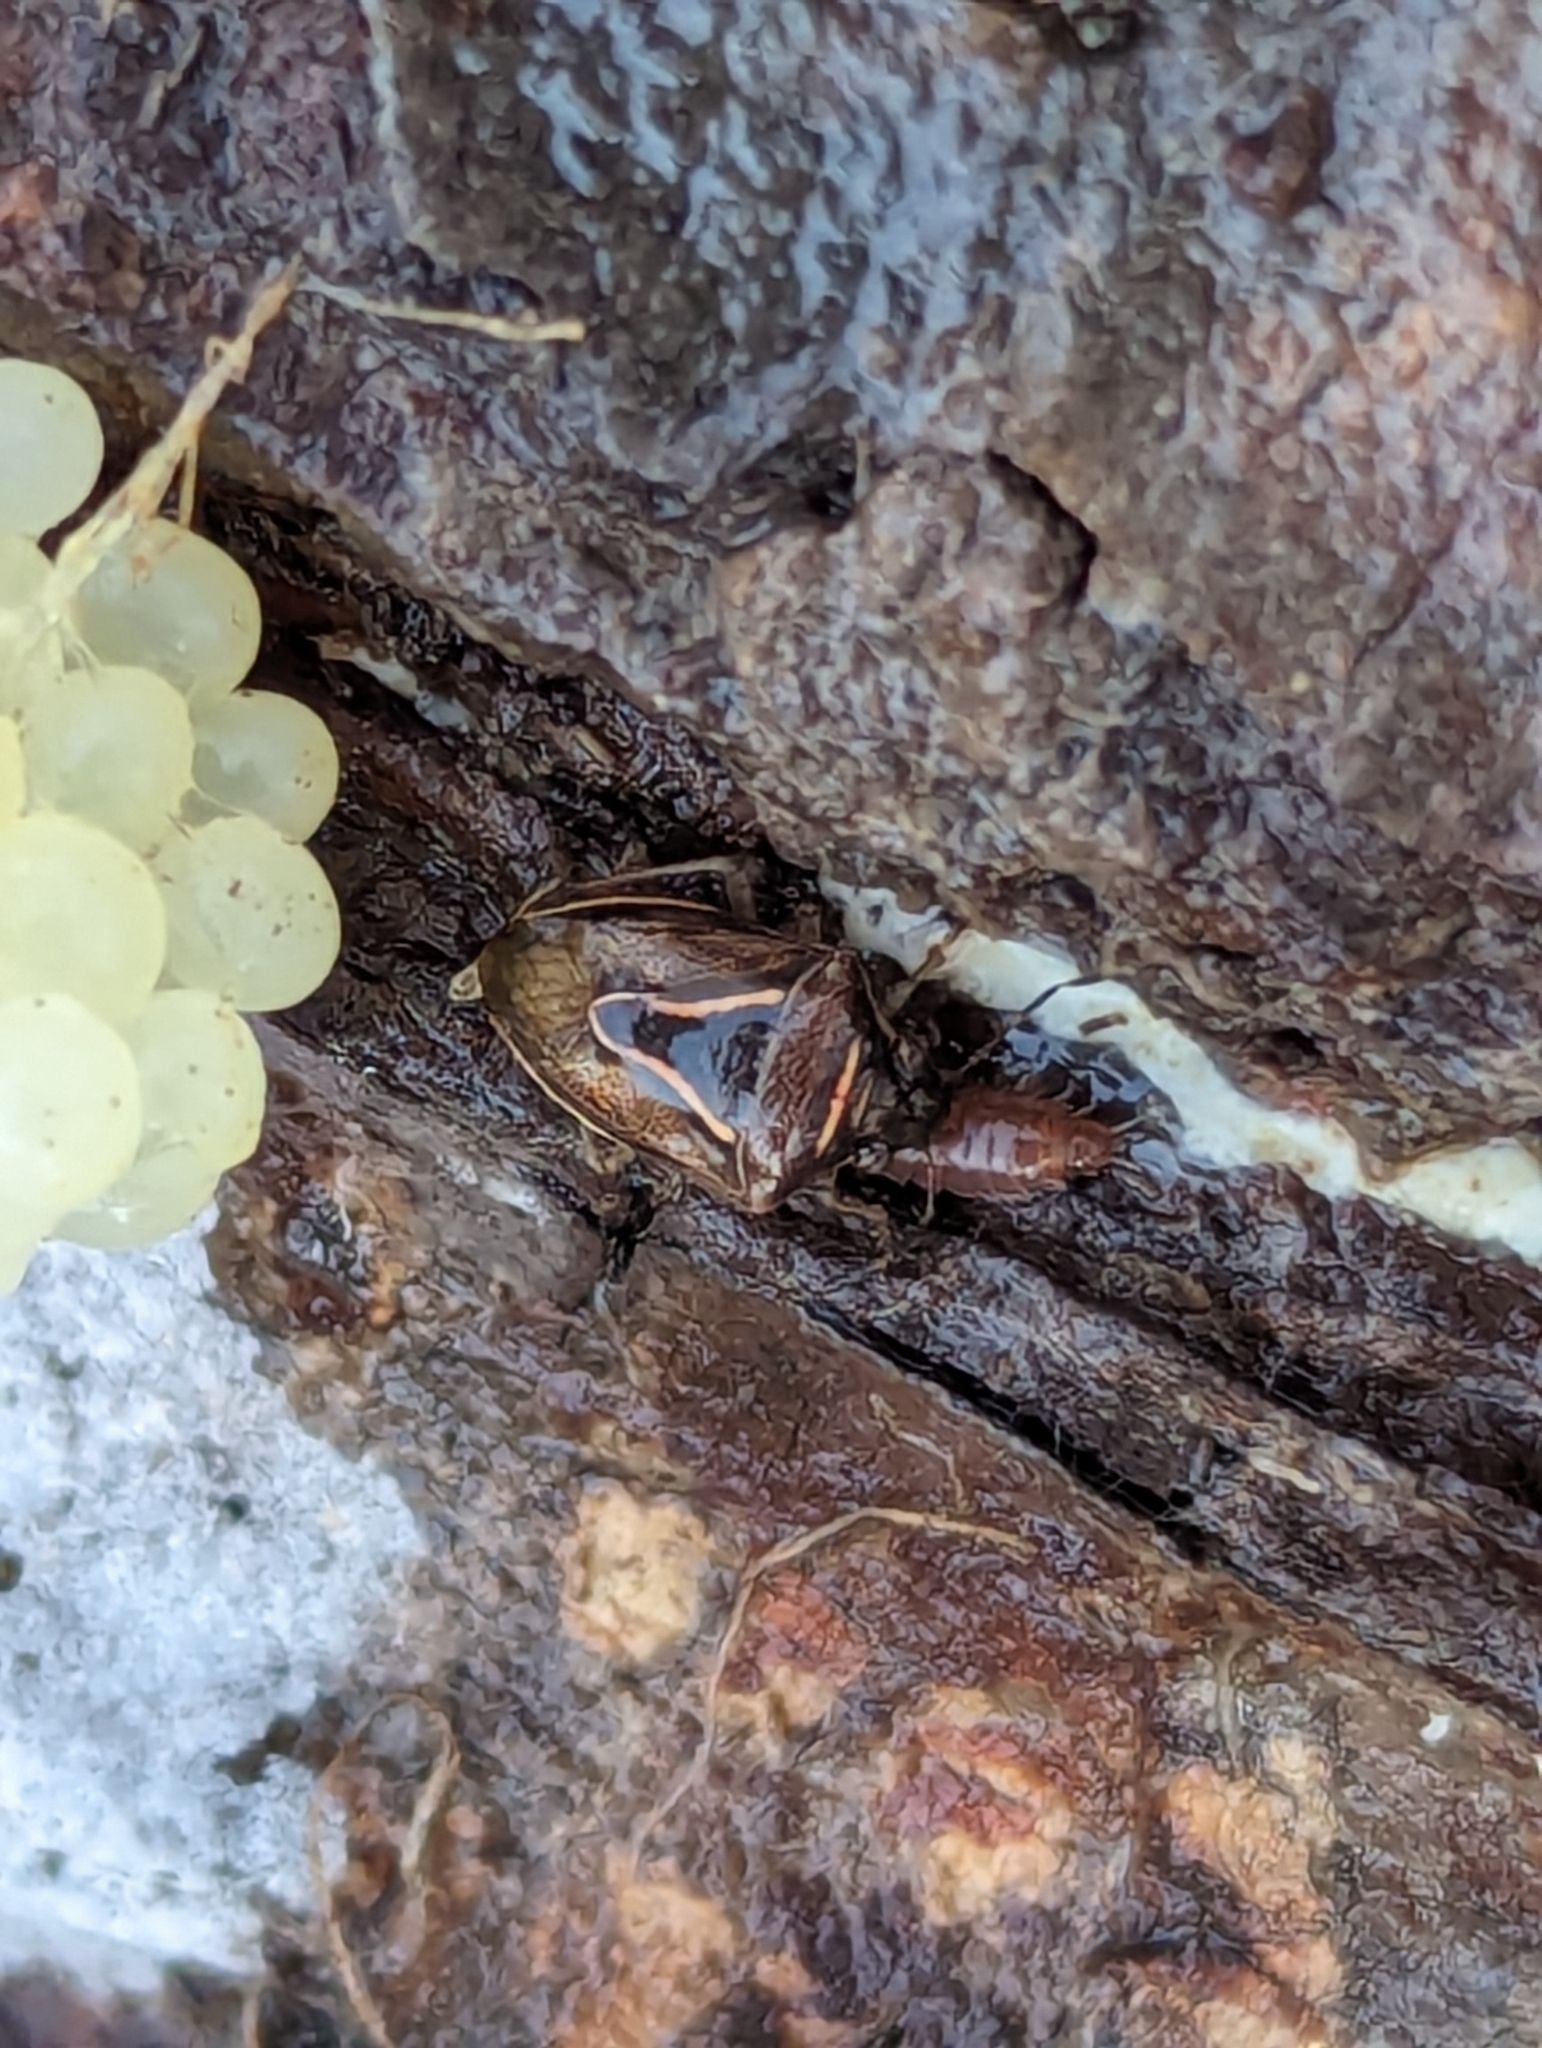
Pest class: stink_bug